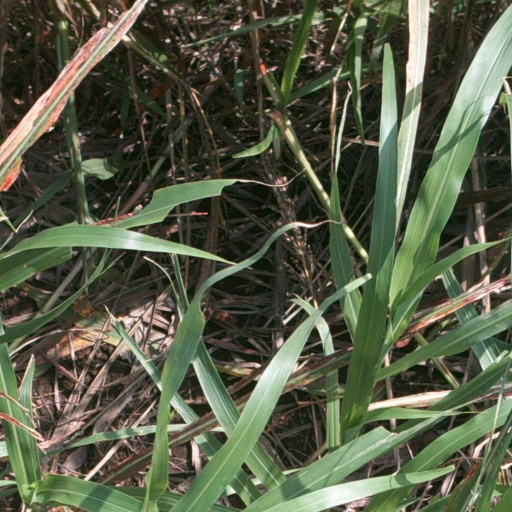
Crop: sorghum